Winslow W. Griesser

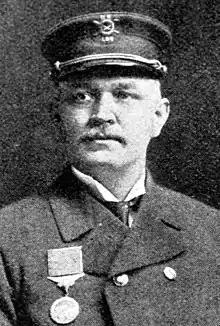

Winslow W. Griesser (1856–1931) was a station keeper in the United States Life-Saving Service, one of the agencies that were merged to form the United States Coast Guard.